Charles J. Shields

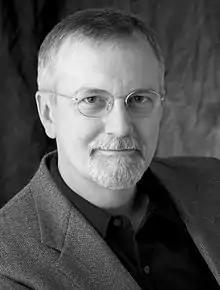
photograph by Michael Bailey

Charles J. Shields (born December 2, 1951) is an American biographer of mid-century American novelists and writers.